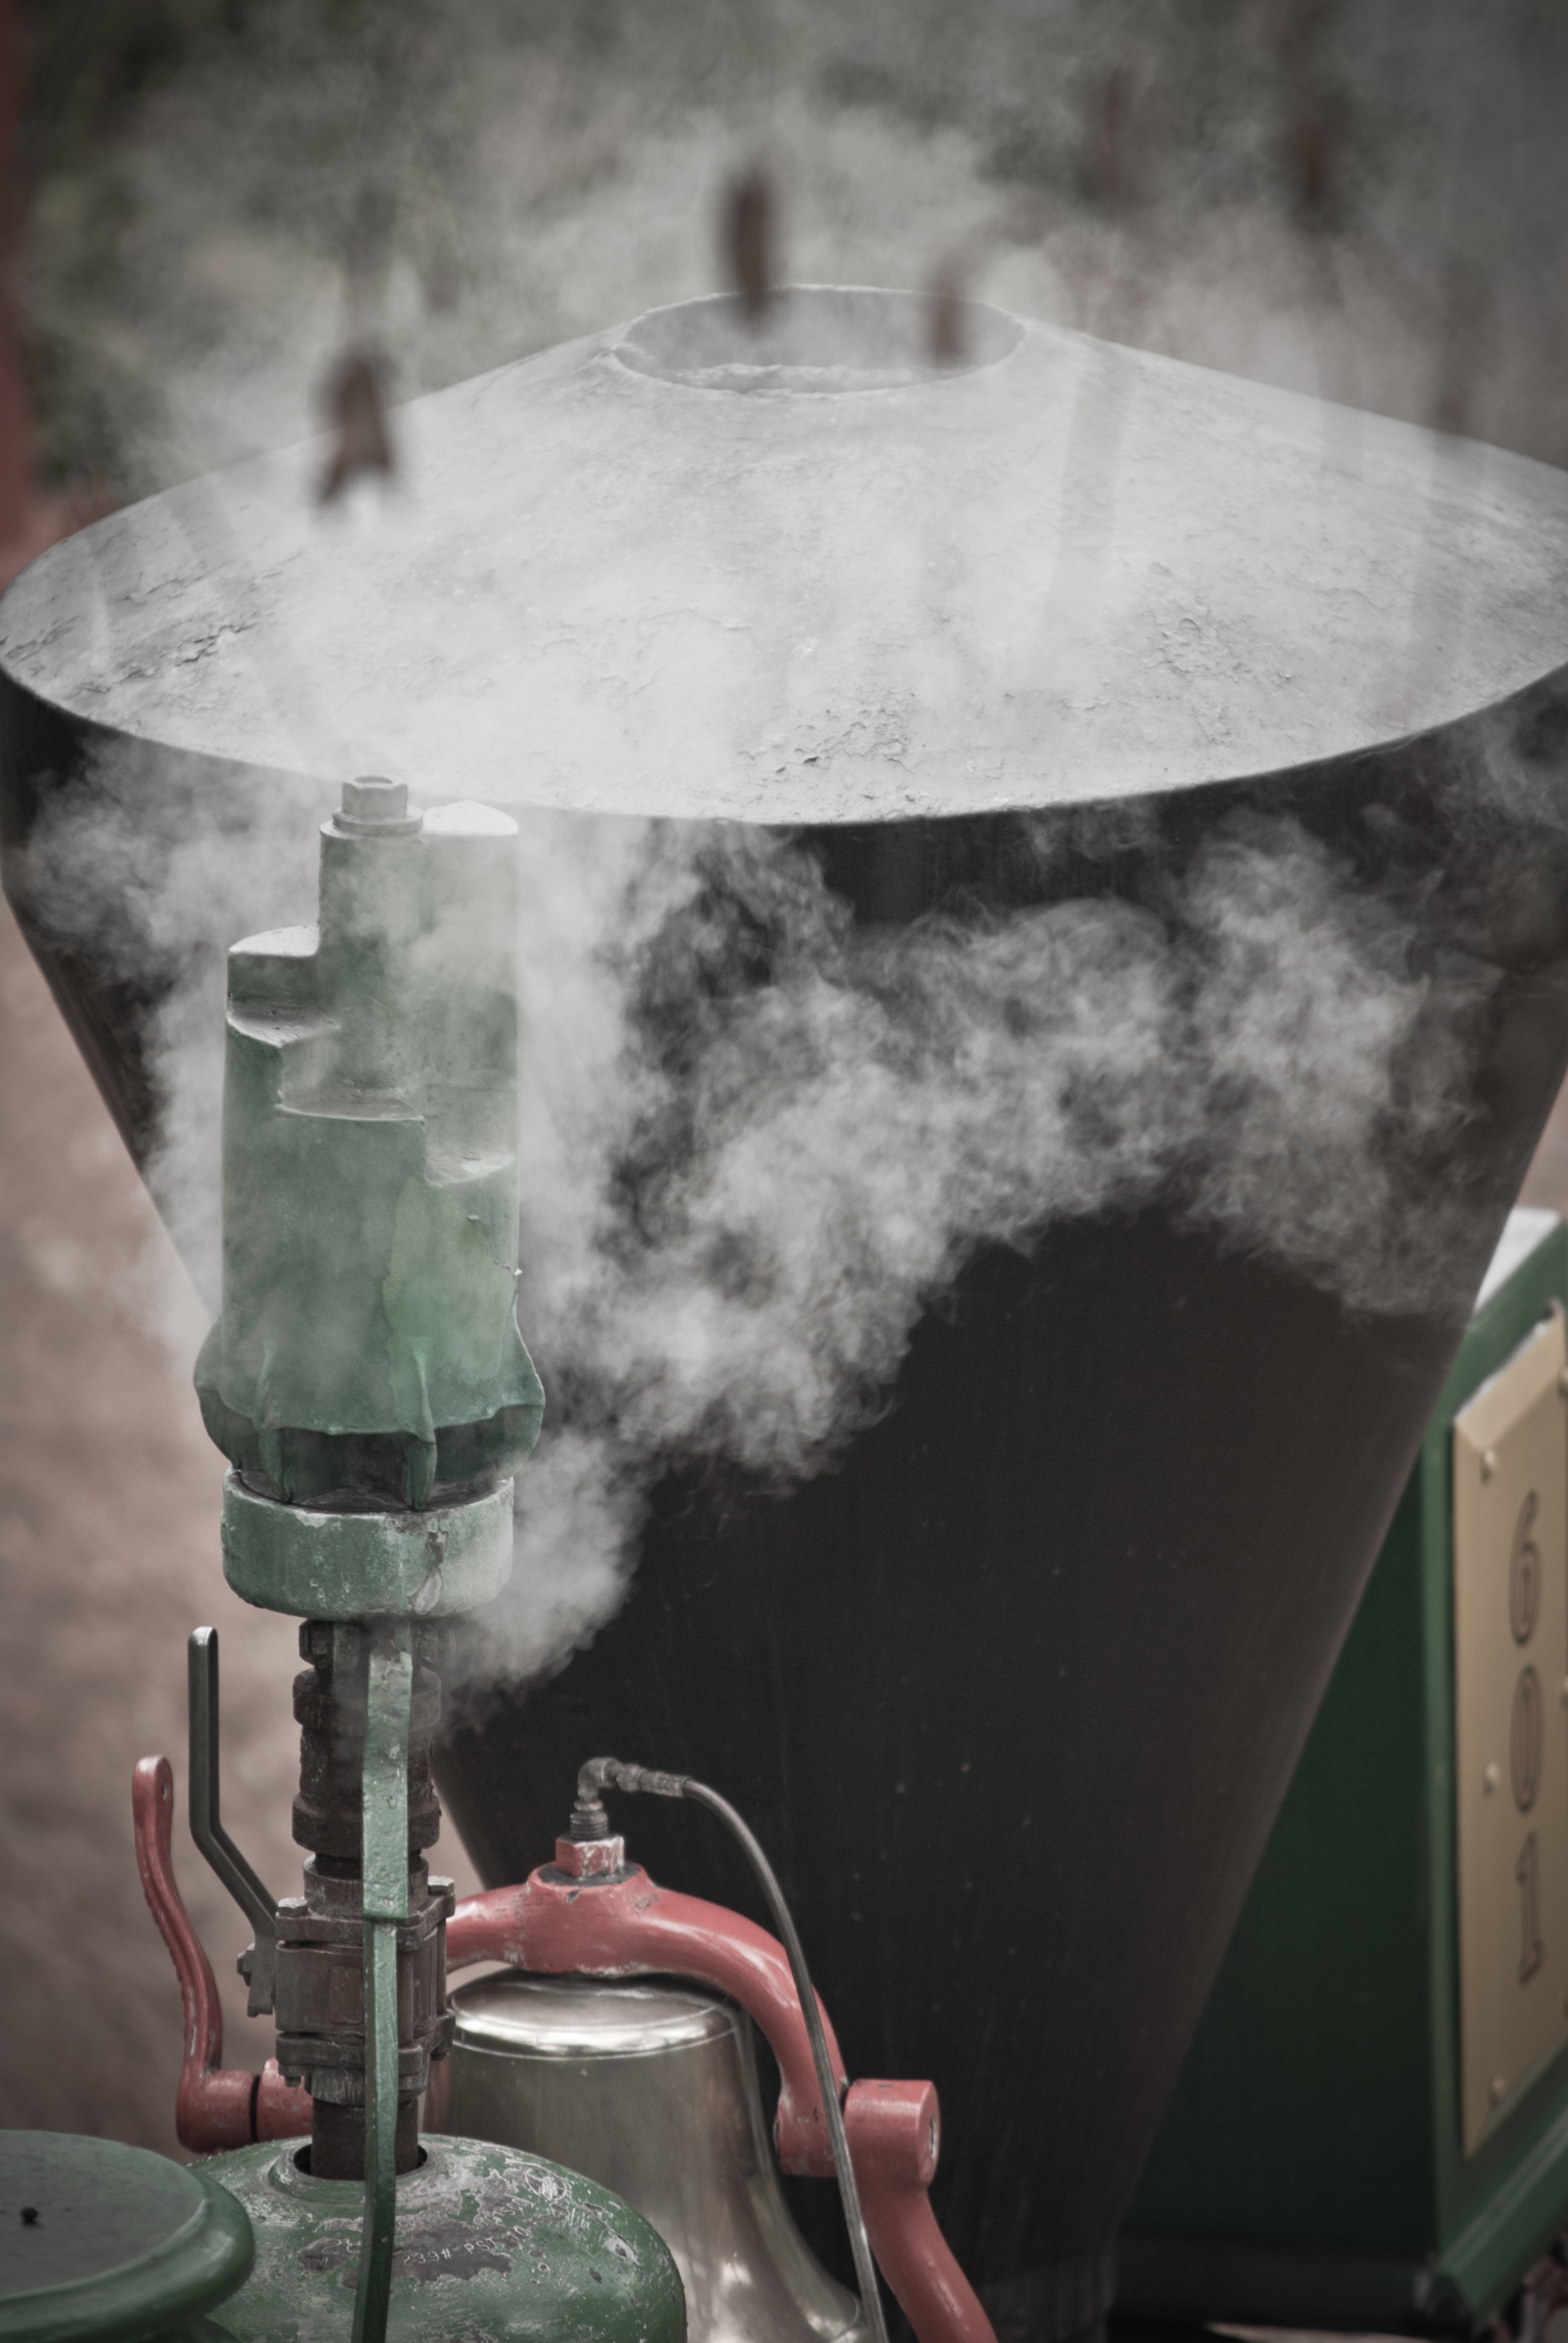
glass, reflection, color, painting, image, shape